Sky position (RA, Dec in degrees): 182.006, 0.4697
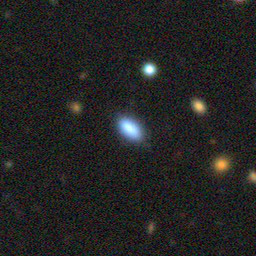
Galaxy morphology: In-between Round Smooth Galaxies